Carl Skånberg

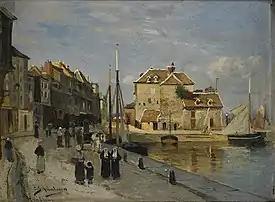
"Harbor in Honfleur"

Skånberg was born in Norrköping in Östergötland, Sweden.